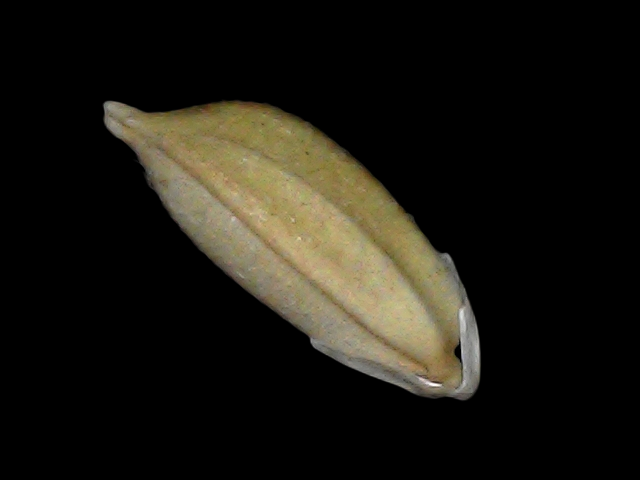
Rice variety: Bd34